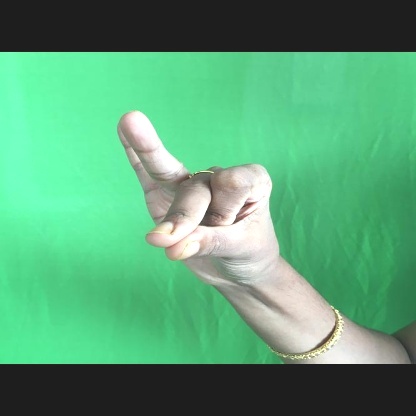
Mudra: Bramaram